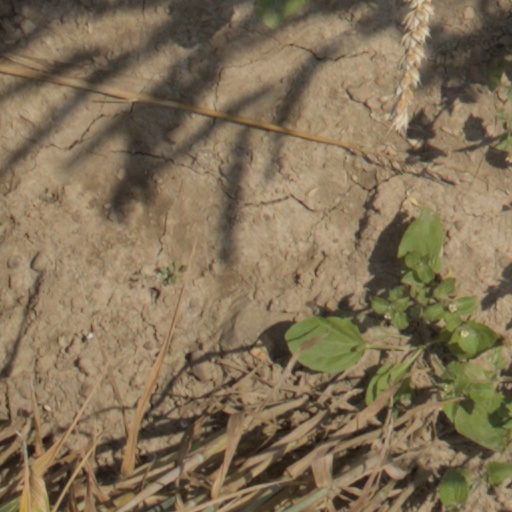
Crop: wheat